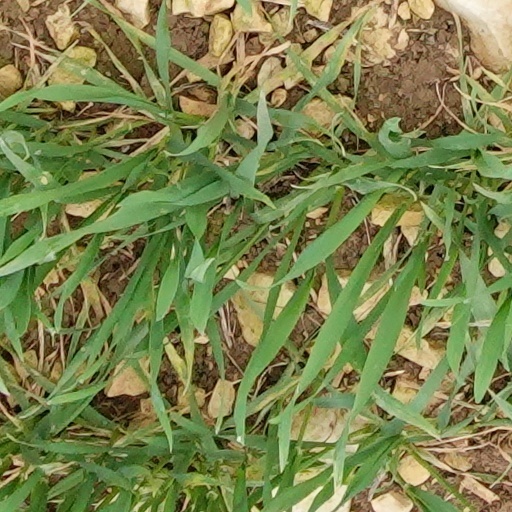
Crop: wheat